Miracle Strip Amusement Park

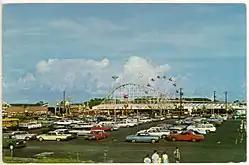
A postcard from the 1970s showing the park.

Miracle Strip Amusement Park was a theme park located in Panama City Beach, Florida, which operated from 1963 to 2004. The highlight of the park was Starliner, an out and back-style wooden coaster designed by John Allen upon the park's initial conception. A few other rides lay near Starliner and a small arcade center and food stands rounded out the fledgling park.